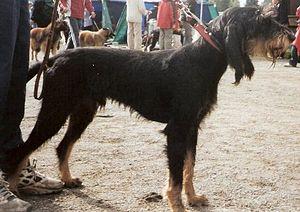
Le chien courant italien à poil dur est une race de chiens originaire d'Italie. C'est un chien courant de taille moyenne, bien proportionné et de construction sèche. Le poil est rude et long, la robe est noire et feu, fauve ou tricolore. Il existe une variété à poil ras, considérée comme une race différente : le chien courant italien à poil ras. Il s'agit d'un chien de chasse employé comme chien courant pour la chasse au lièvre et la chasse au sanglier.